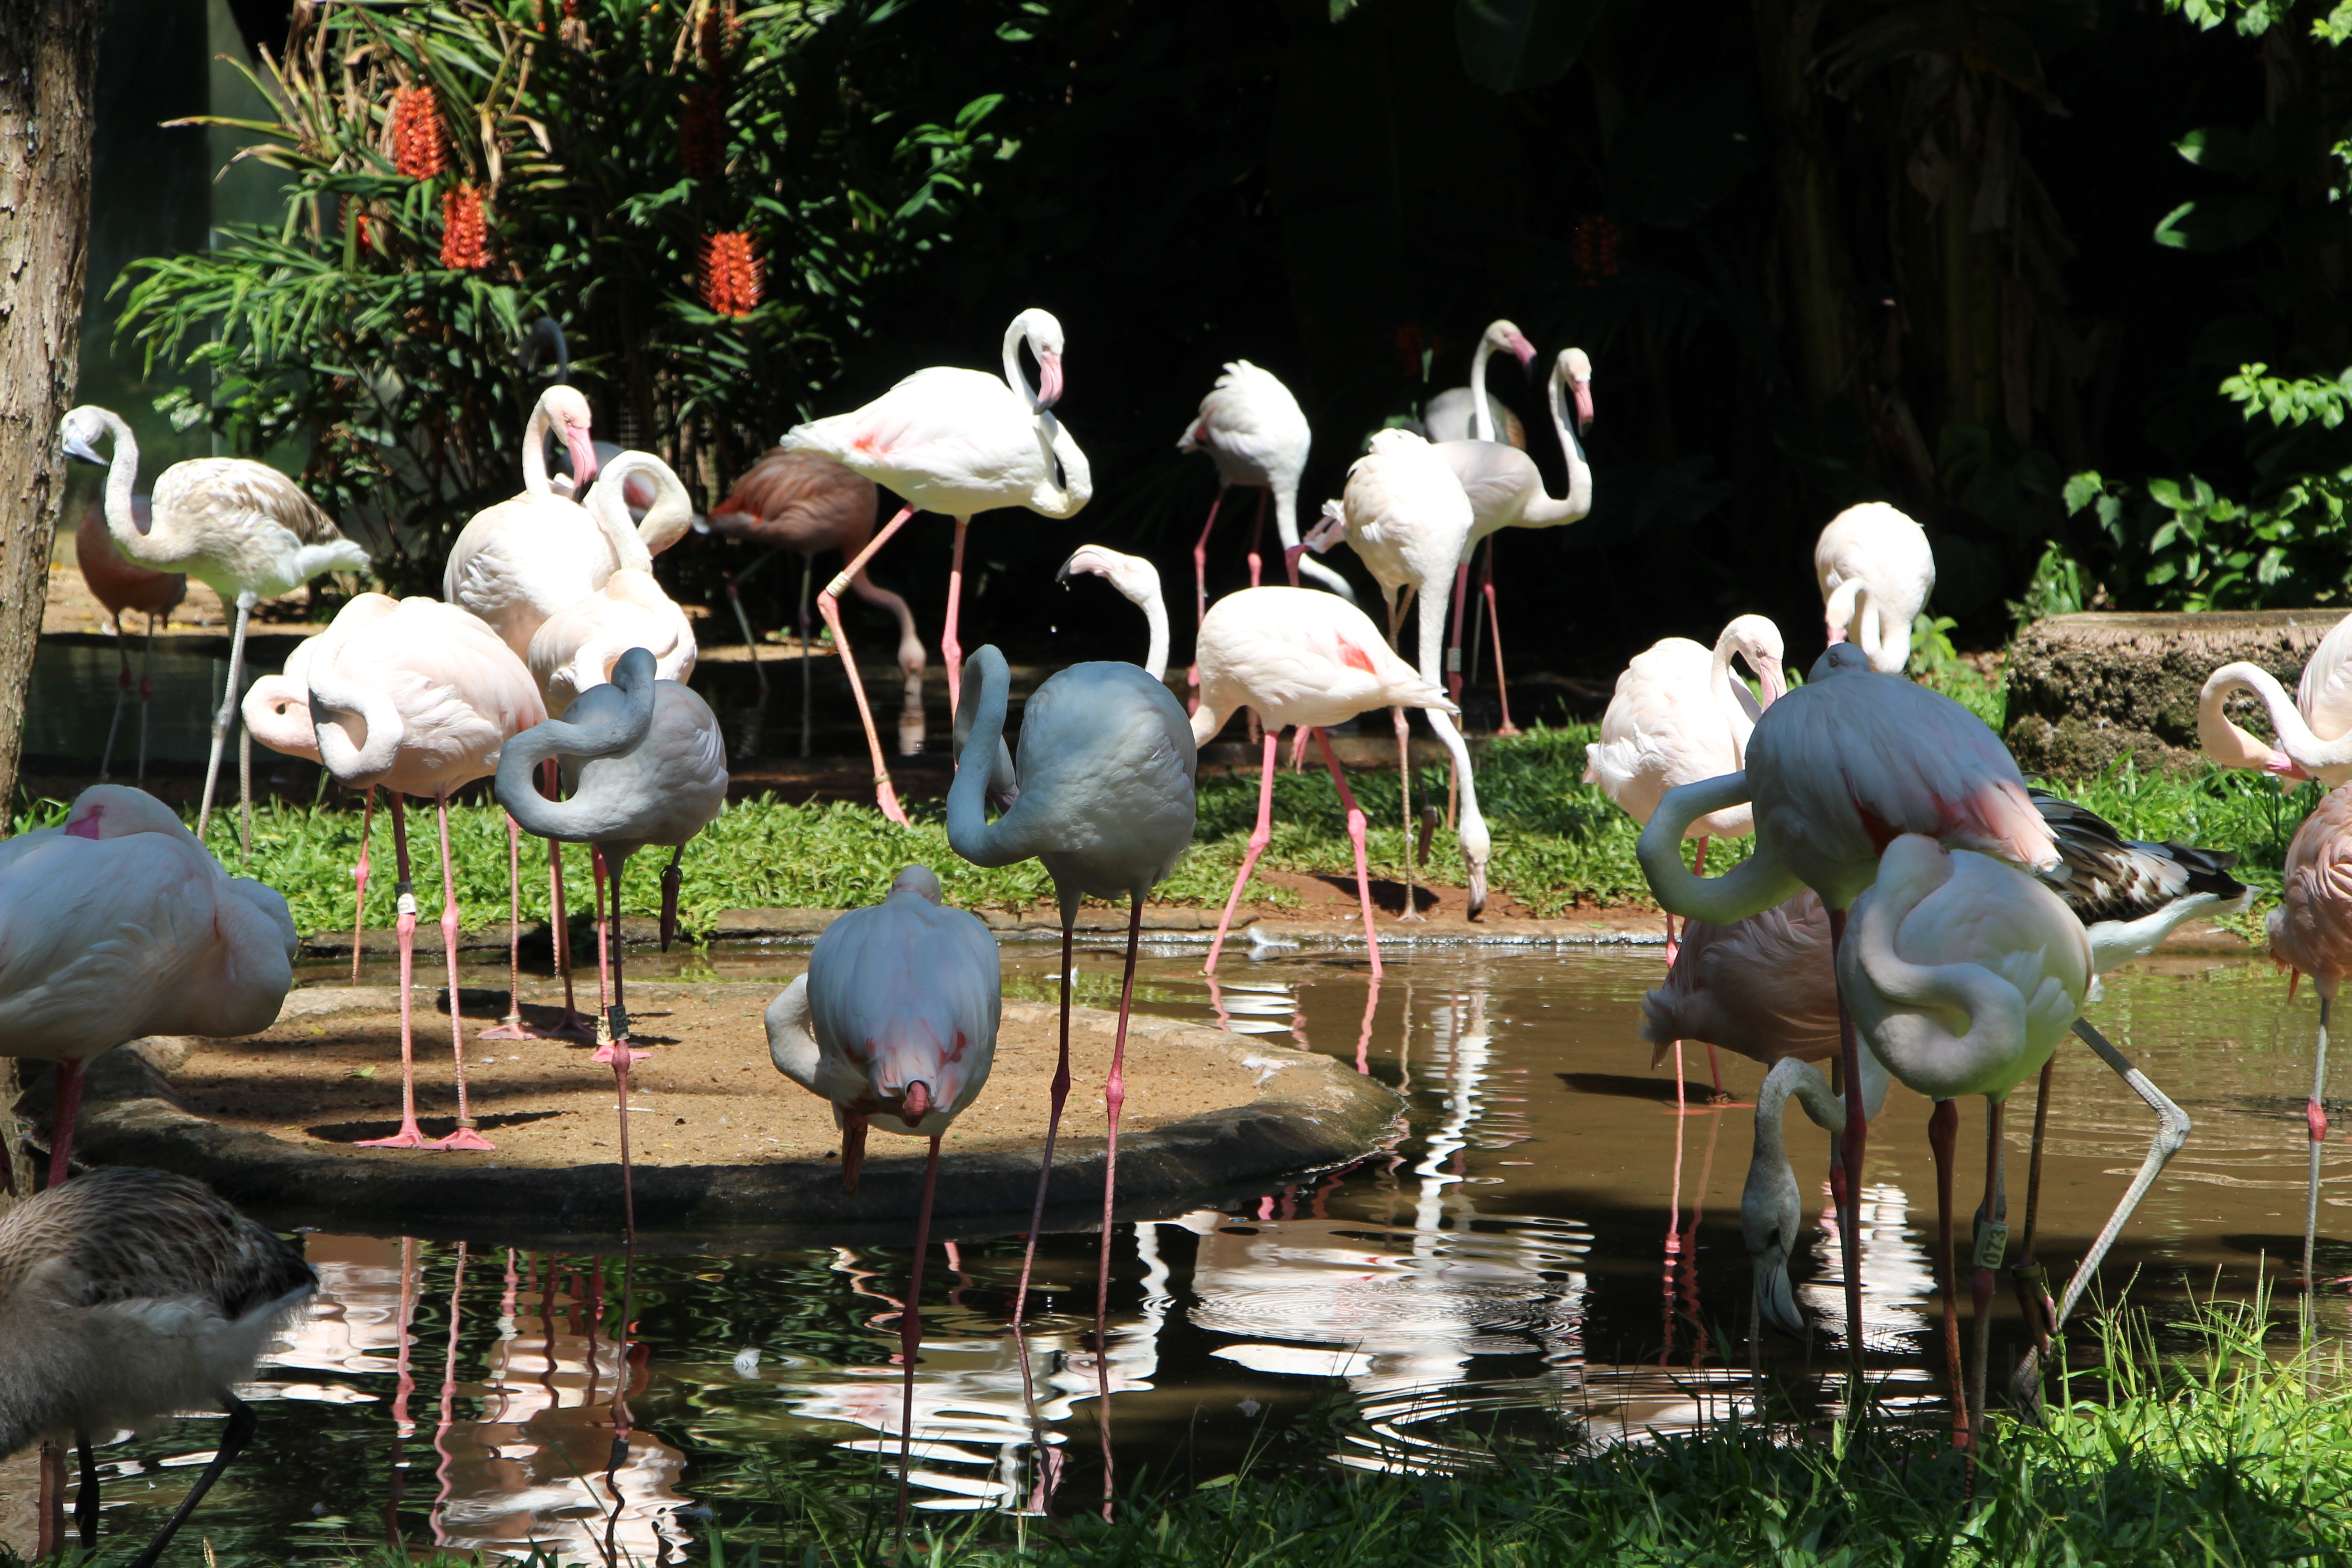
nature, bird, lake, zoo, jungle, backyard, garden, fauna, flamingo, water bird, parque das aves